King Harry Ferry

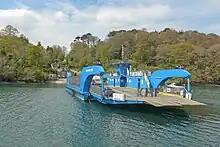
The current King Harry Ferry ("No. 7") in 2017

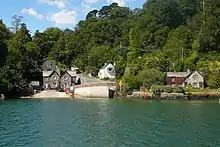
The Feock terminal of the King Harry Ferry in 2007

The King Harry Ferry Bridge is a vehicular chain ferry which crosses the Carrick Roads reach of the estuary of the River Fal in Cornwall, England, UK. The ferry crosses between the parishes of Feock and Philleigh, roughly halfway between the city of Truro, the lowest bridging point on the estuary, and the town of Falmouth, at the estuary's mouth. The ferry is owned and operated by the King Harry Steam Ferry Company Ltd. The current ferry boat, named "No. 7", was built in 2006 and can carry up to 34 cars.